Maud Gage Baum

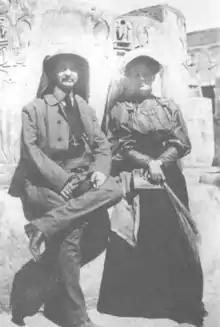
L. Frank and Maud Gage Baum in Egypt in 1906

Maud Gage Baum ( Gage; March 27, 1861 – March 6, 1953) was the wife of American children's publisher L. Frank Baum. Her mother was the suffragist Matilda Joslyn Gage. In her early life, she attended a boys' high school.